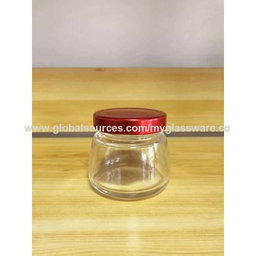
Label: glass